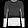
Label: Pullover